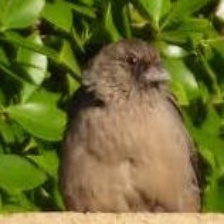
Species: ALBERTS TOWHEE
Scientific name: PIPILO ABERTI